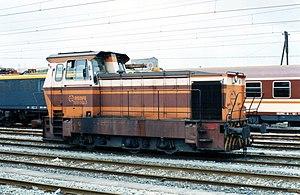
Renfe série 309 est une série de locomotives diesel de la compagnie de chemins de fer espagnols RENFE. Construites par MTM, elles ont été mises en service en 1985 et 1986.